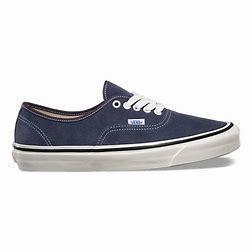
Brand: Vans
Model: Anaheim Factory Authentic 44 DX